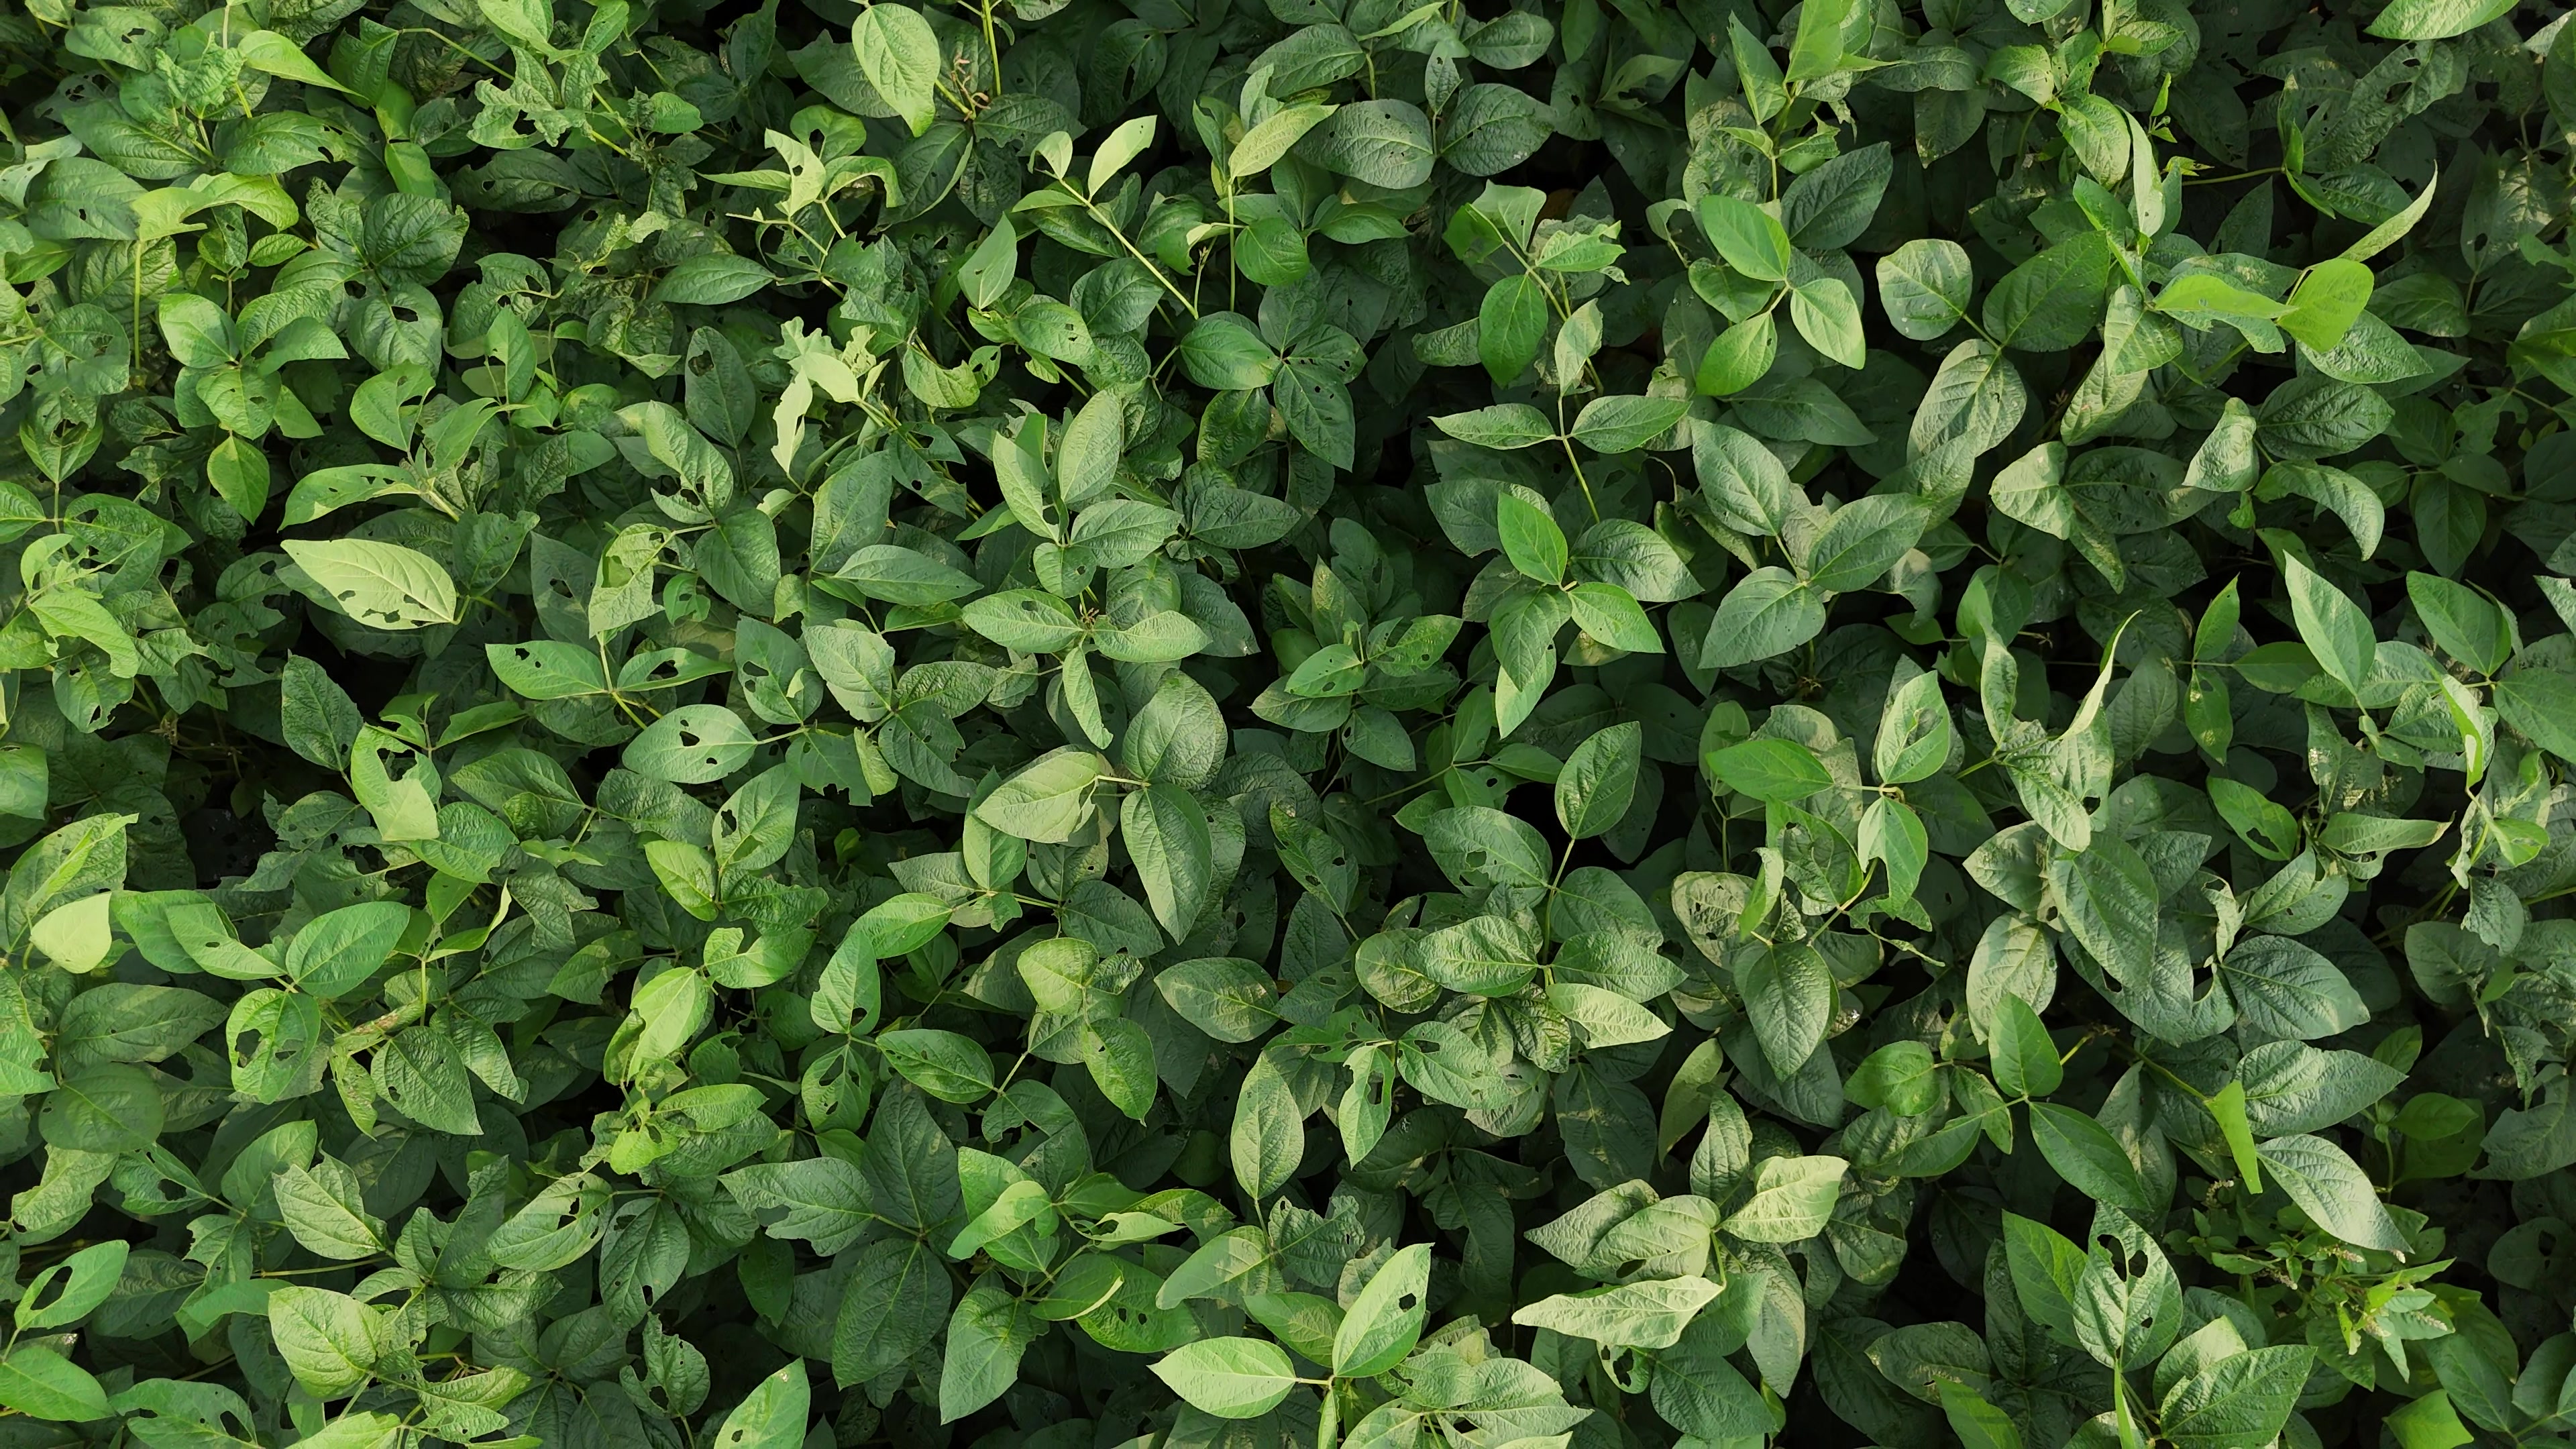
Label: Semilooper_Pest